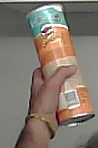
Product: pringles_paprika